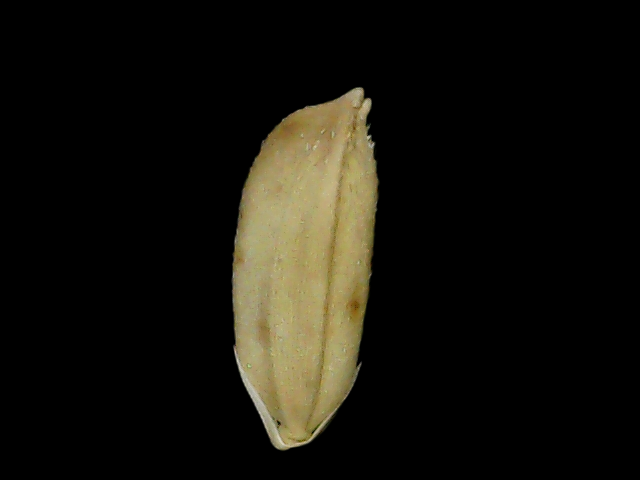
Rice variety: Br23